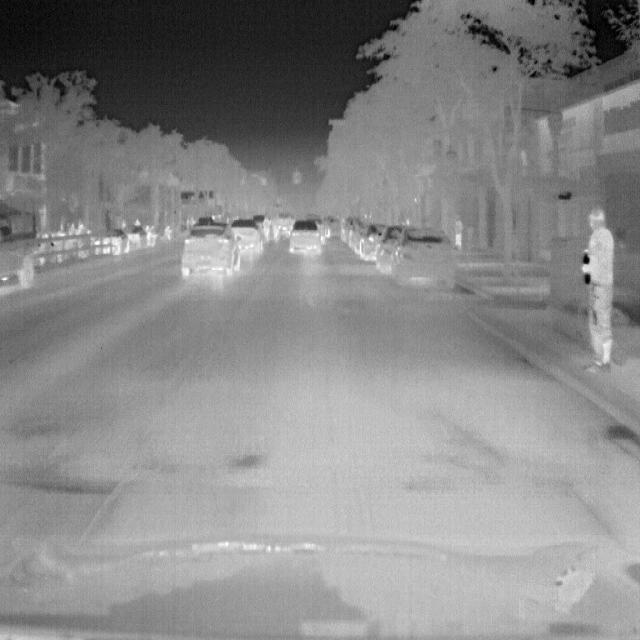
Detected objects:
label: person